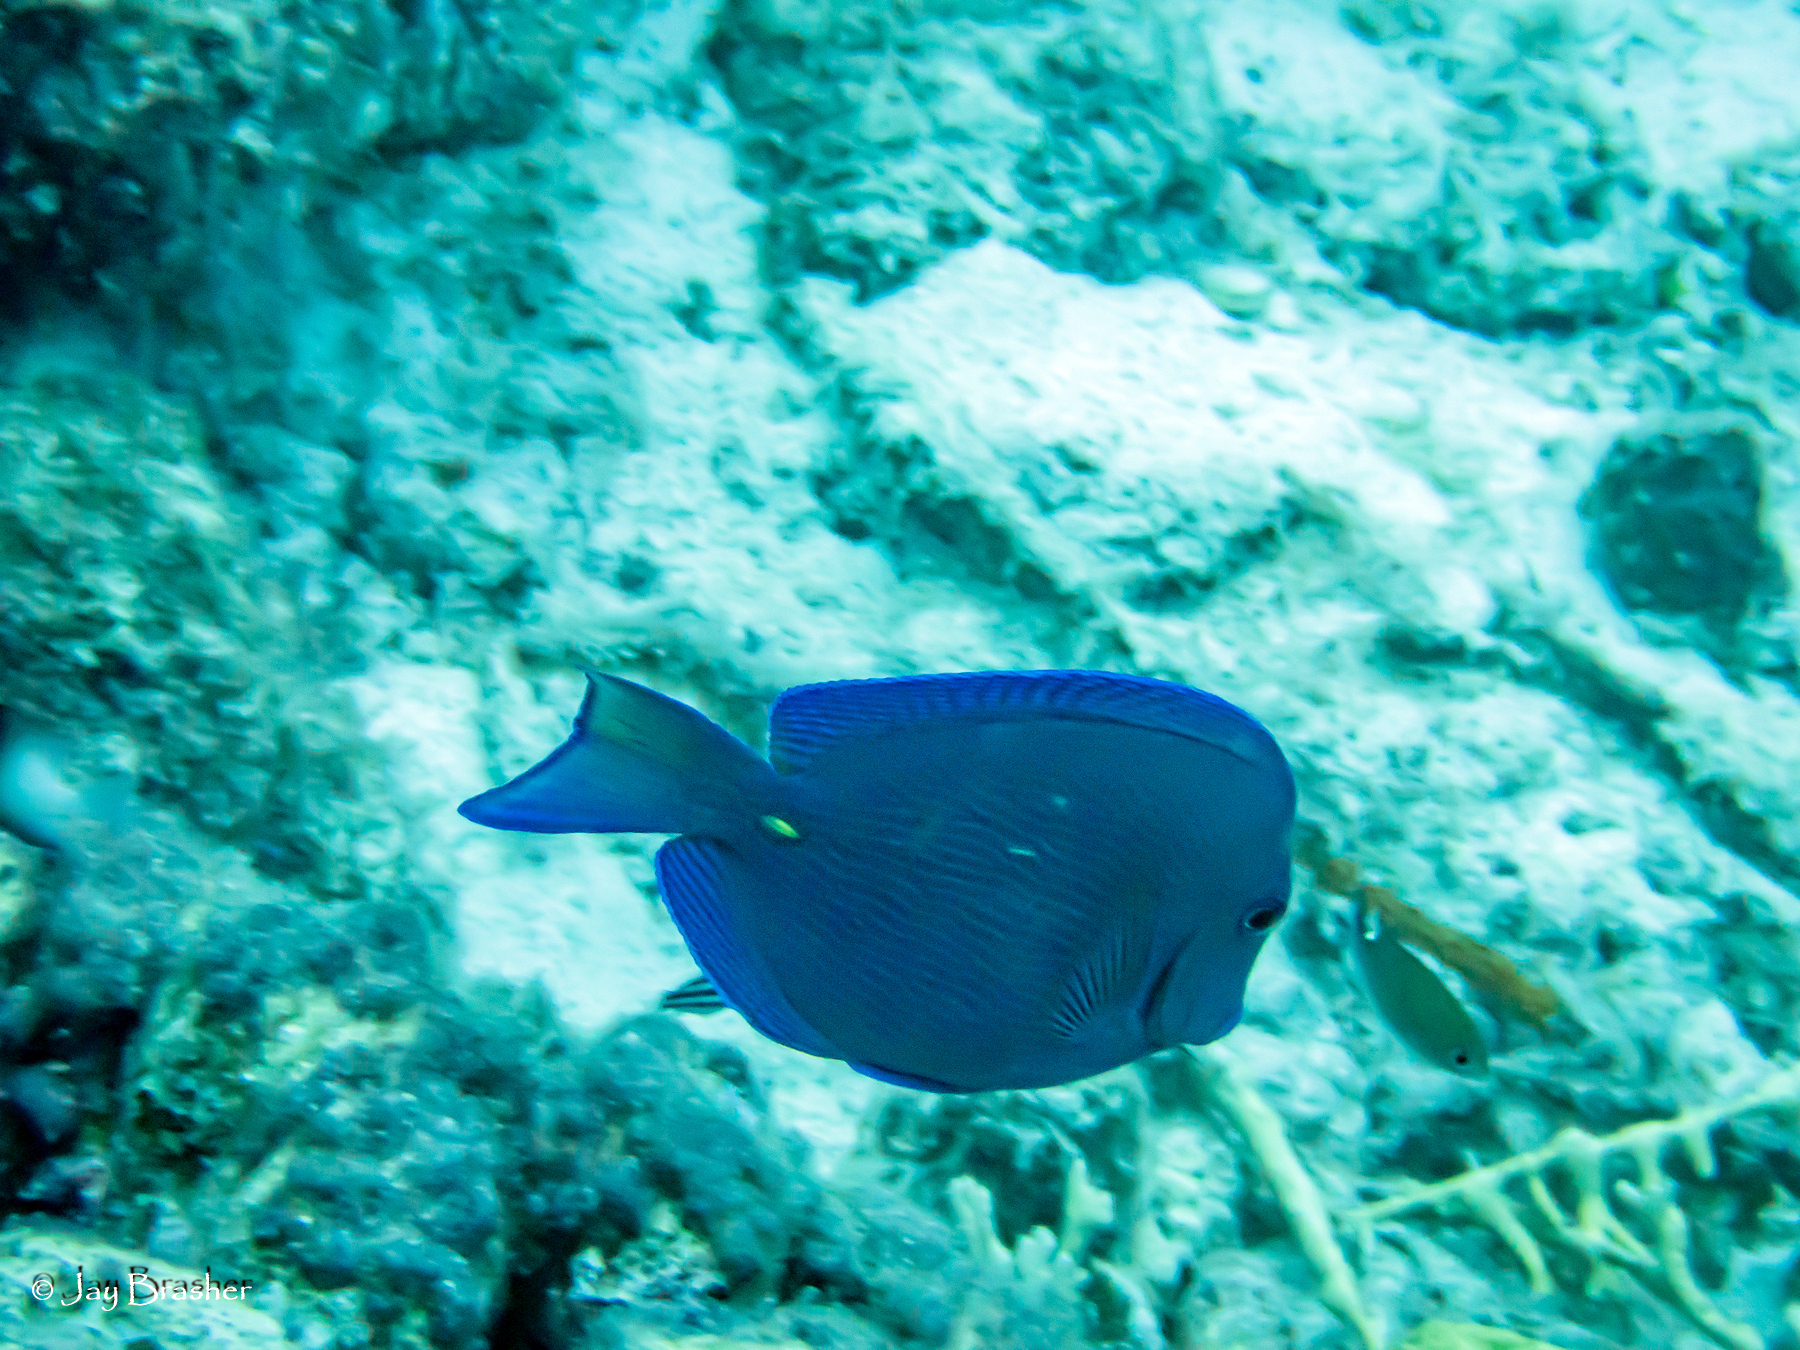
Acanthurus coeruleus (Atlantic Blue Tang)